AirTag

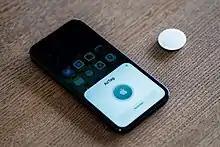
AirTag set up on iOS

AirTags can be interacted with using the Find My app. Users may trigger the AirTag to play a sound from the app. iPhones equipped with the U1 or U2 chip can use "Precision Tracking" to provide direction to and precise distance from an AirTag. Precision Tracking utilizes ultra-wideband.